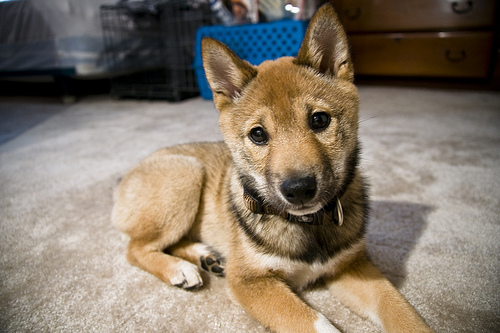
Animal: dog
Breed: shiba inu